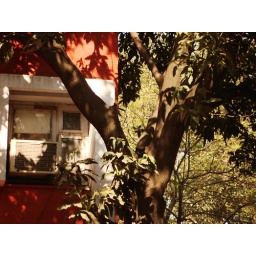
cat in the tree